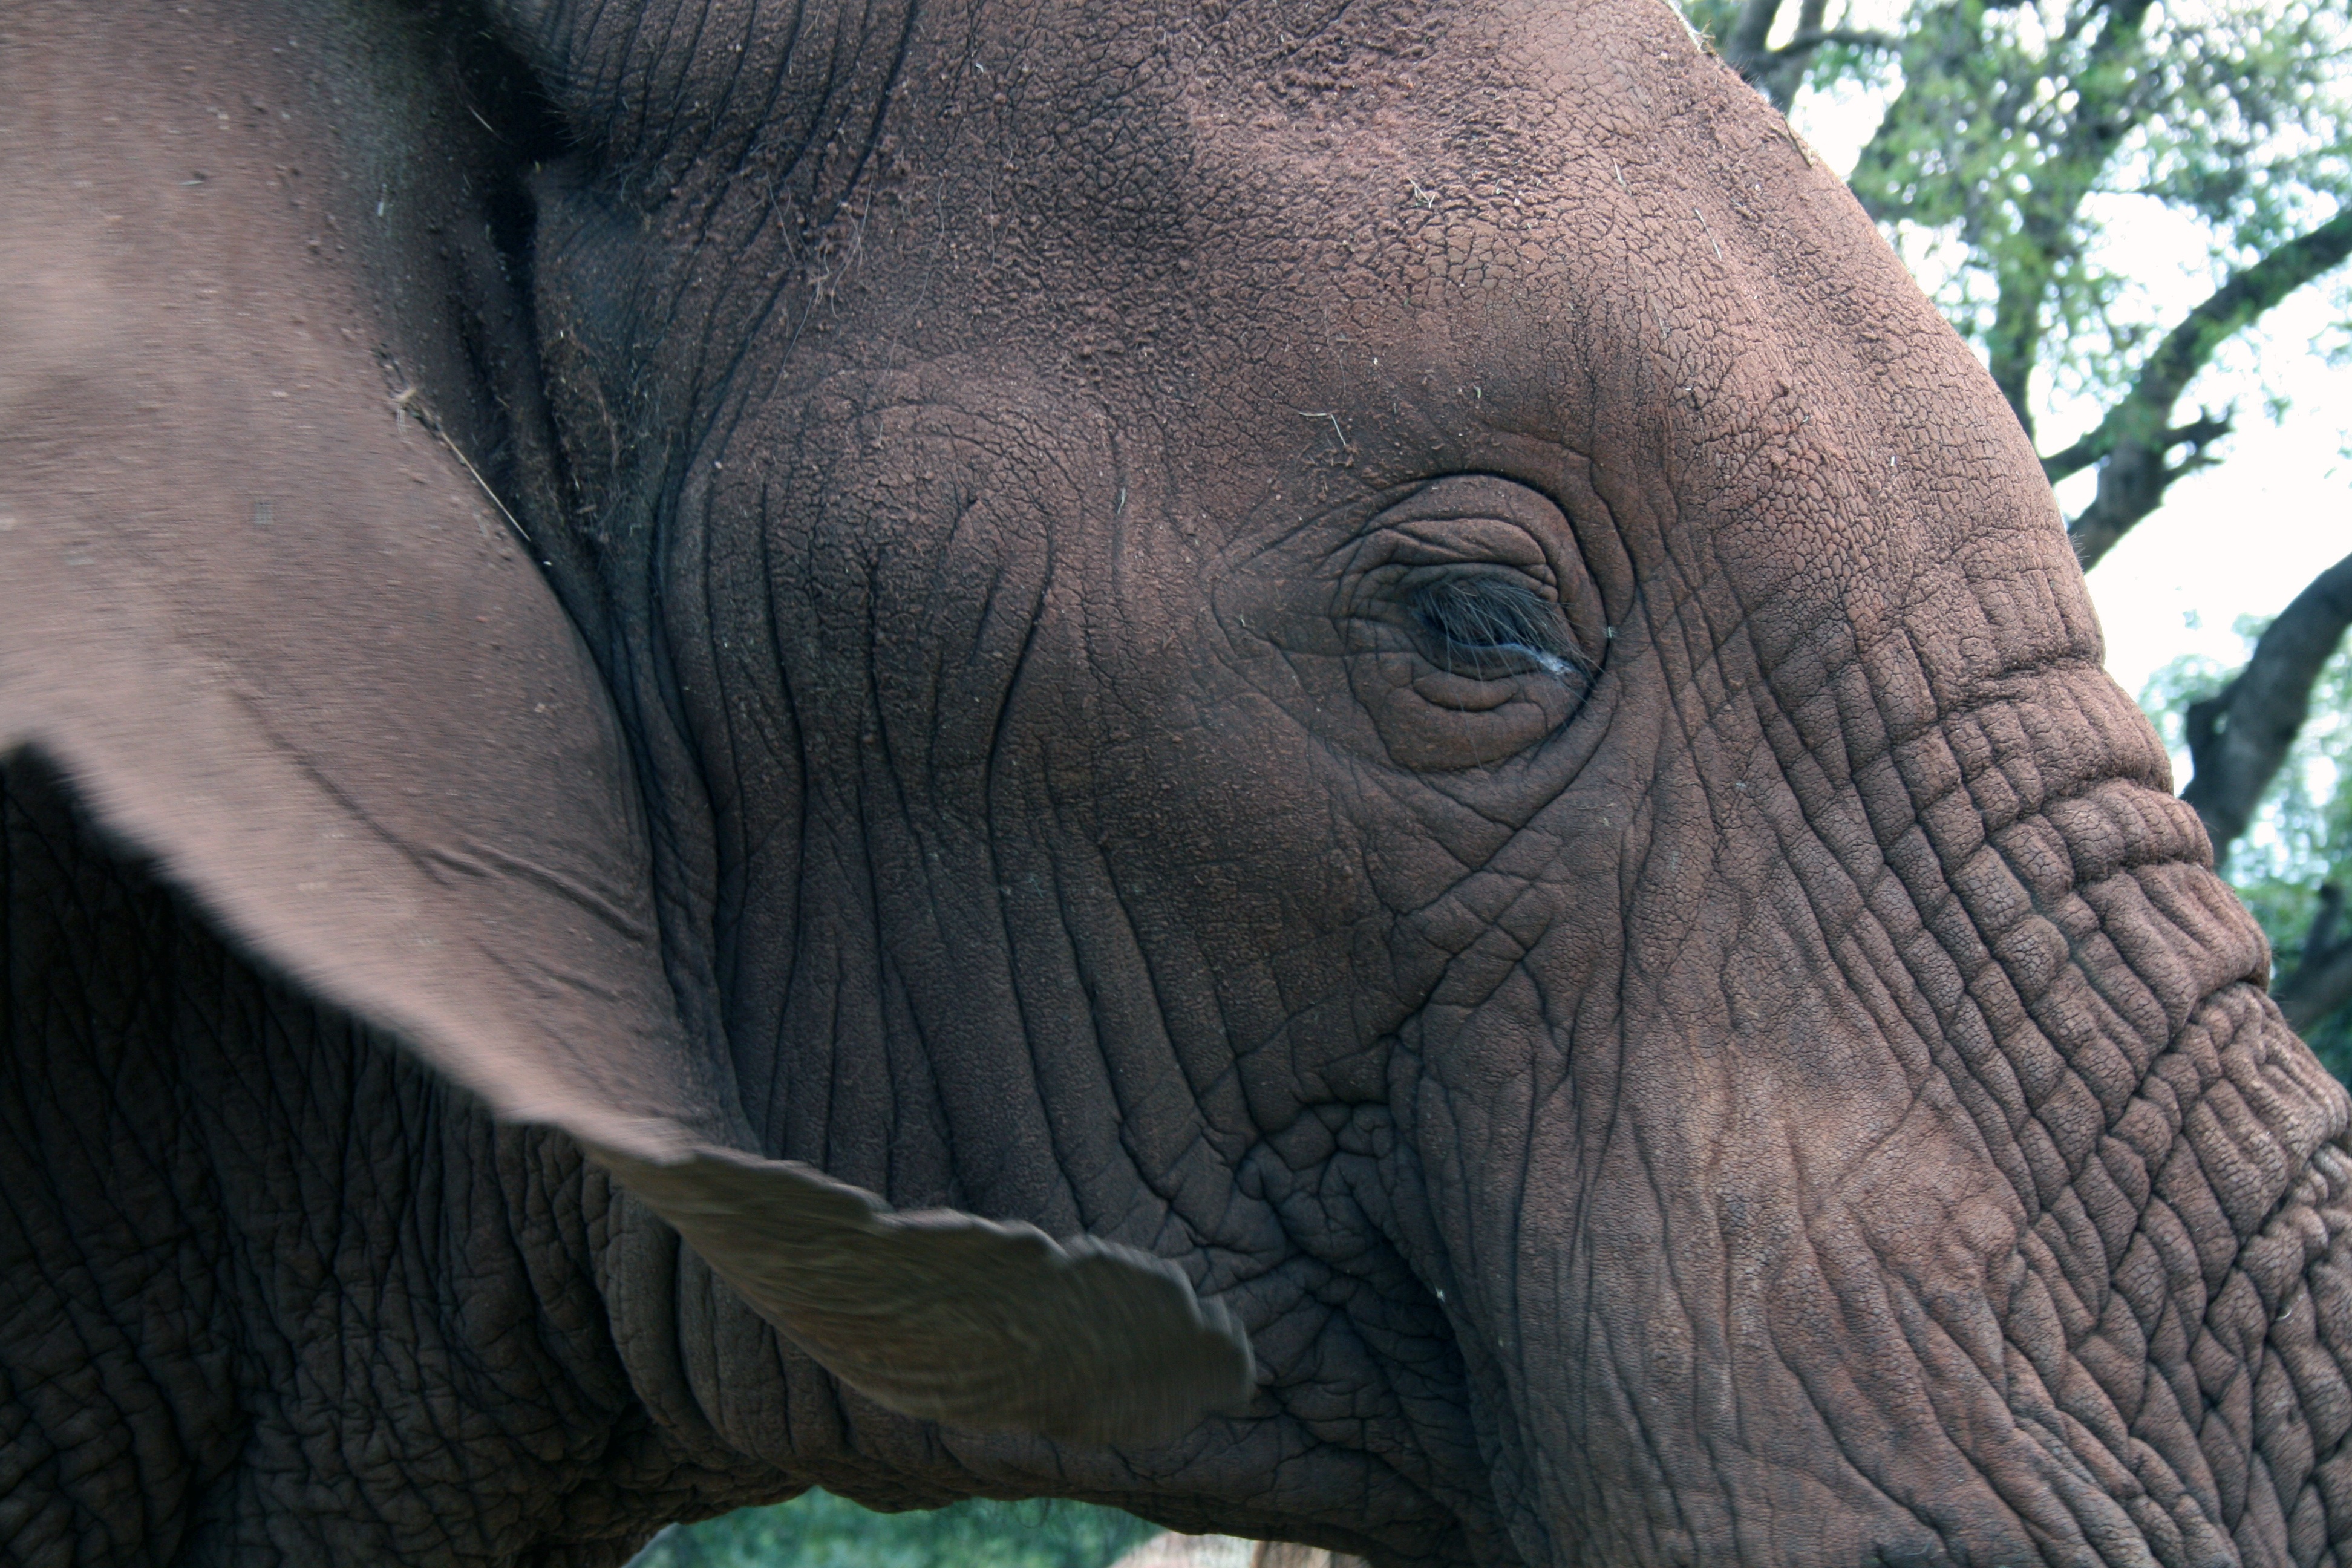
nature, animal, wildlife, mammal, ear, fauna, elephant, eye, endangered, vertebrate, wrinkled, powerful, indian elephant, african elephant, elephants and mammoths